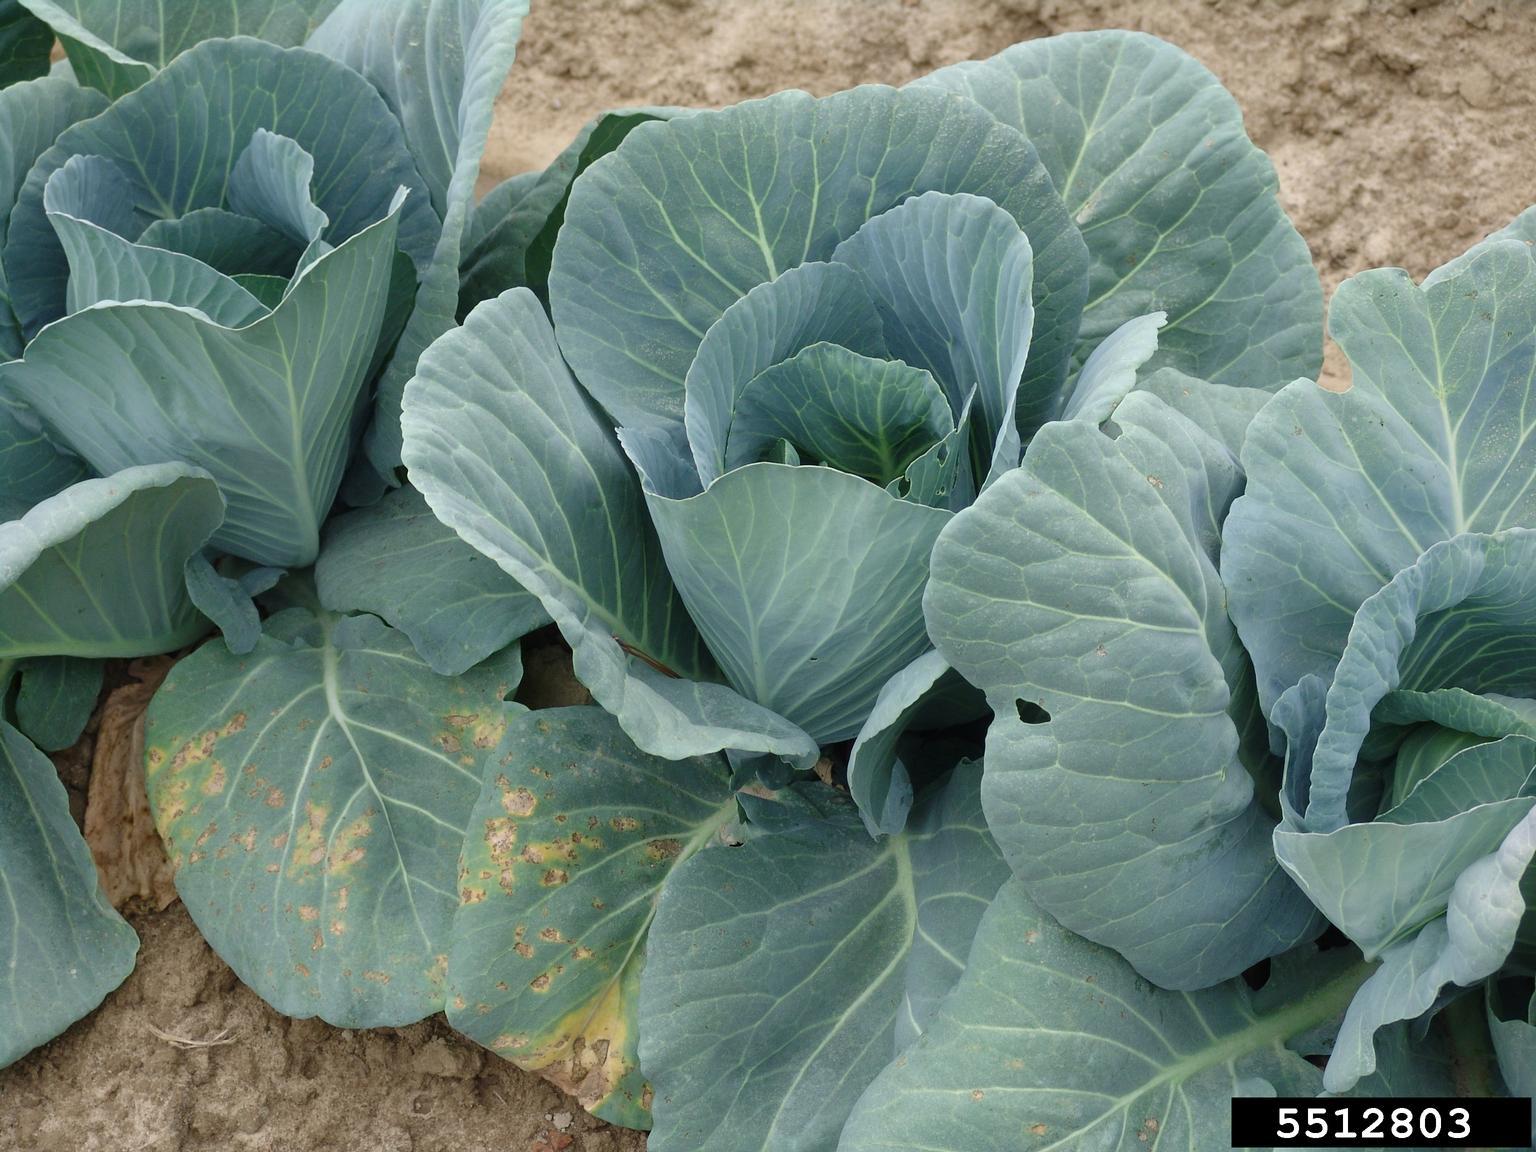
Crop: unknown
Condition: cabbage_cabbage_downy_mildew